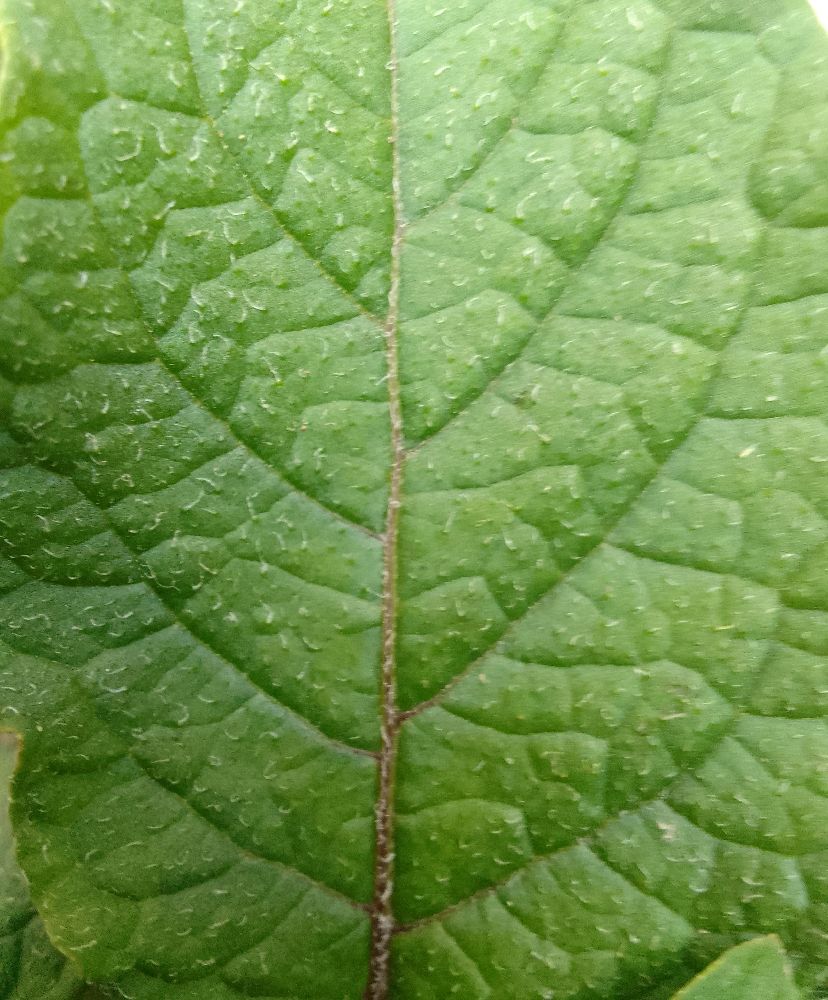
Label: Healthy